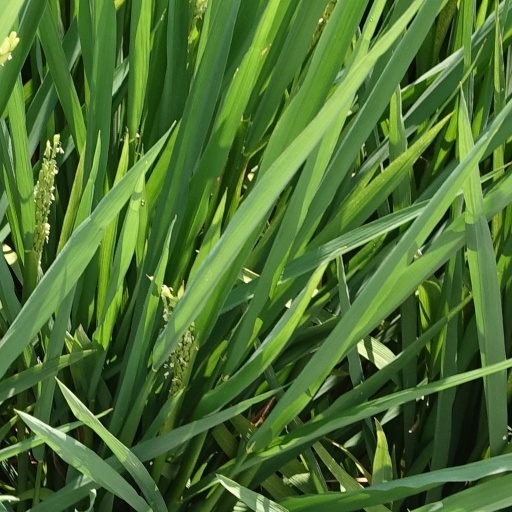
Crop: rice